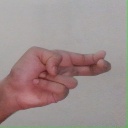
अक्षर: ह